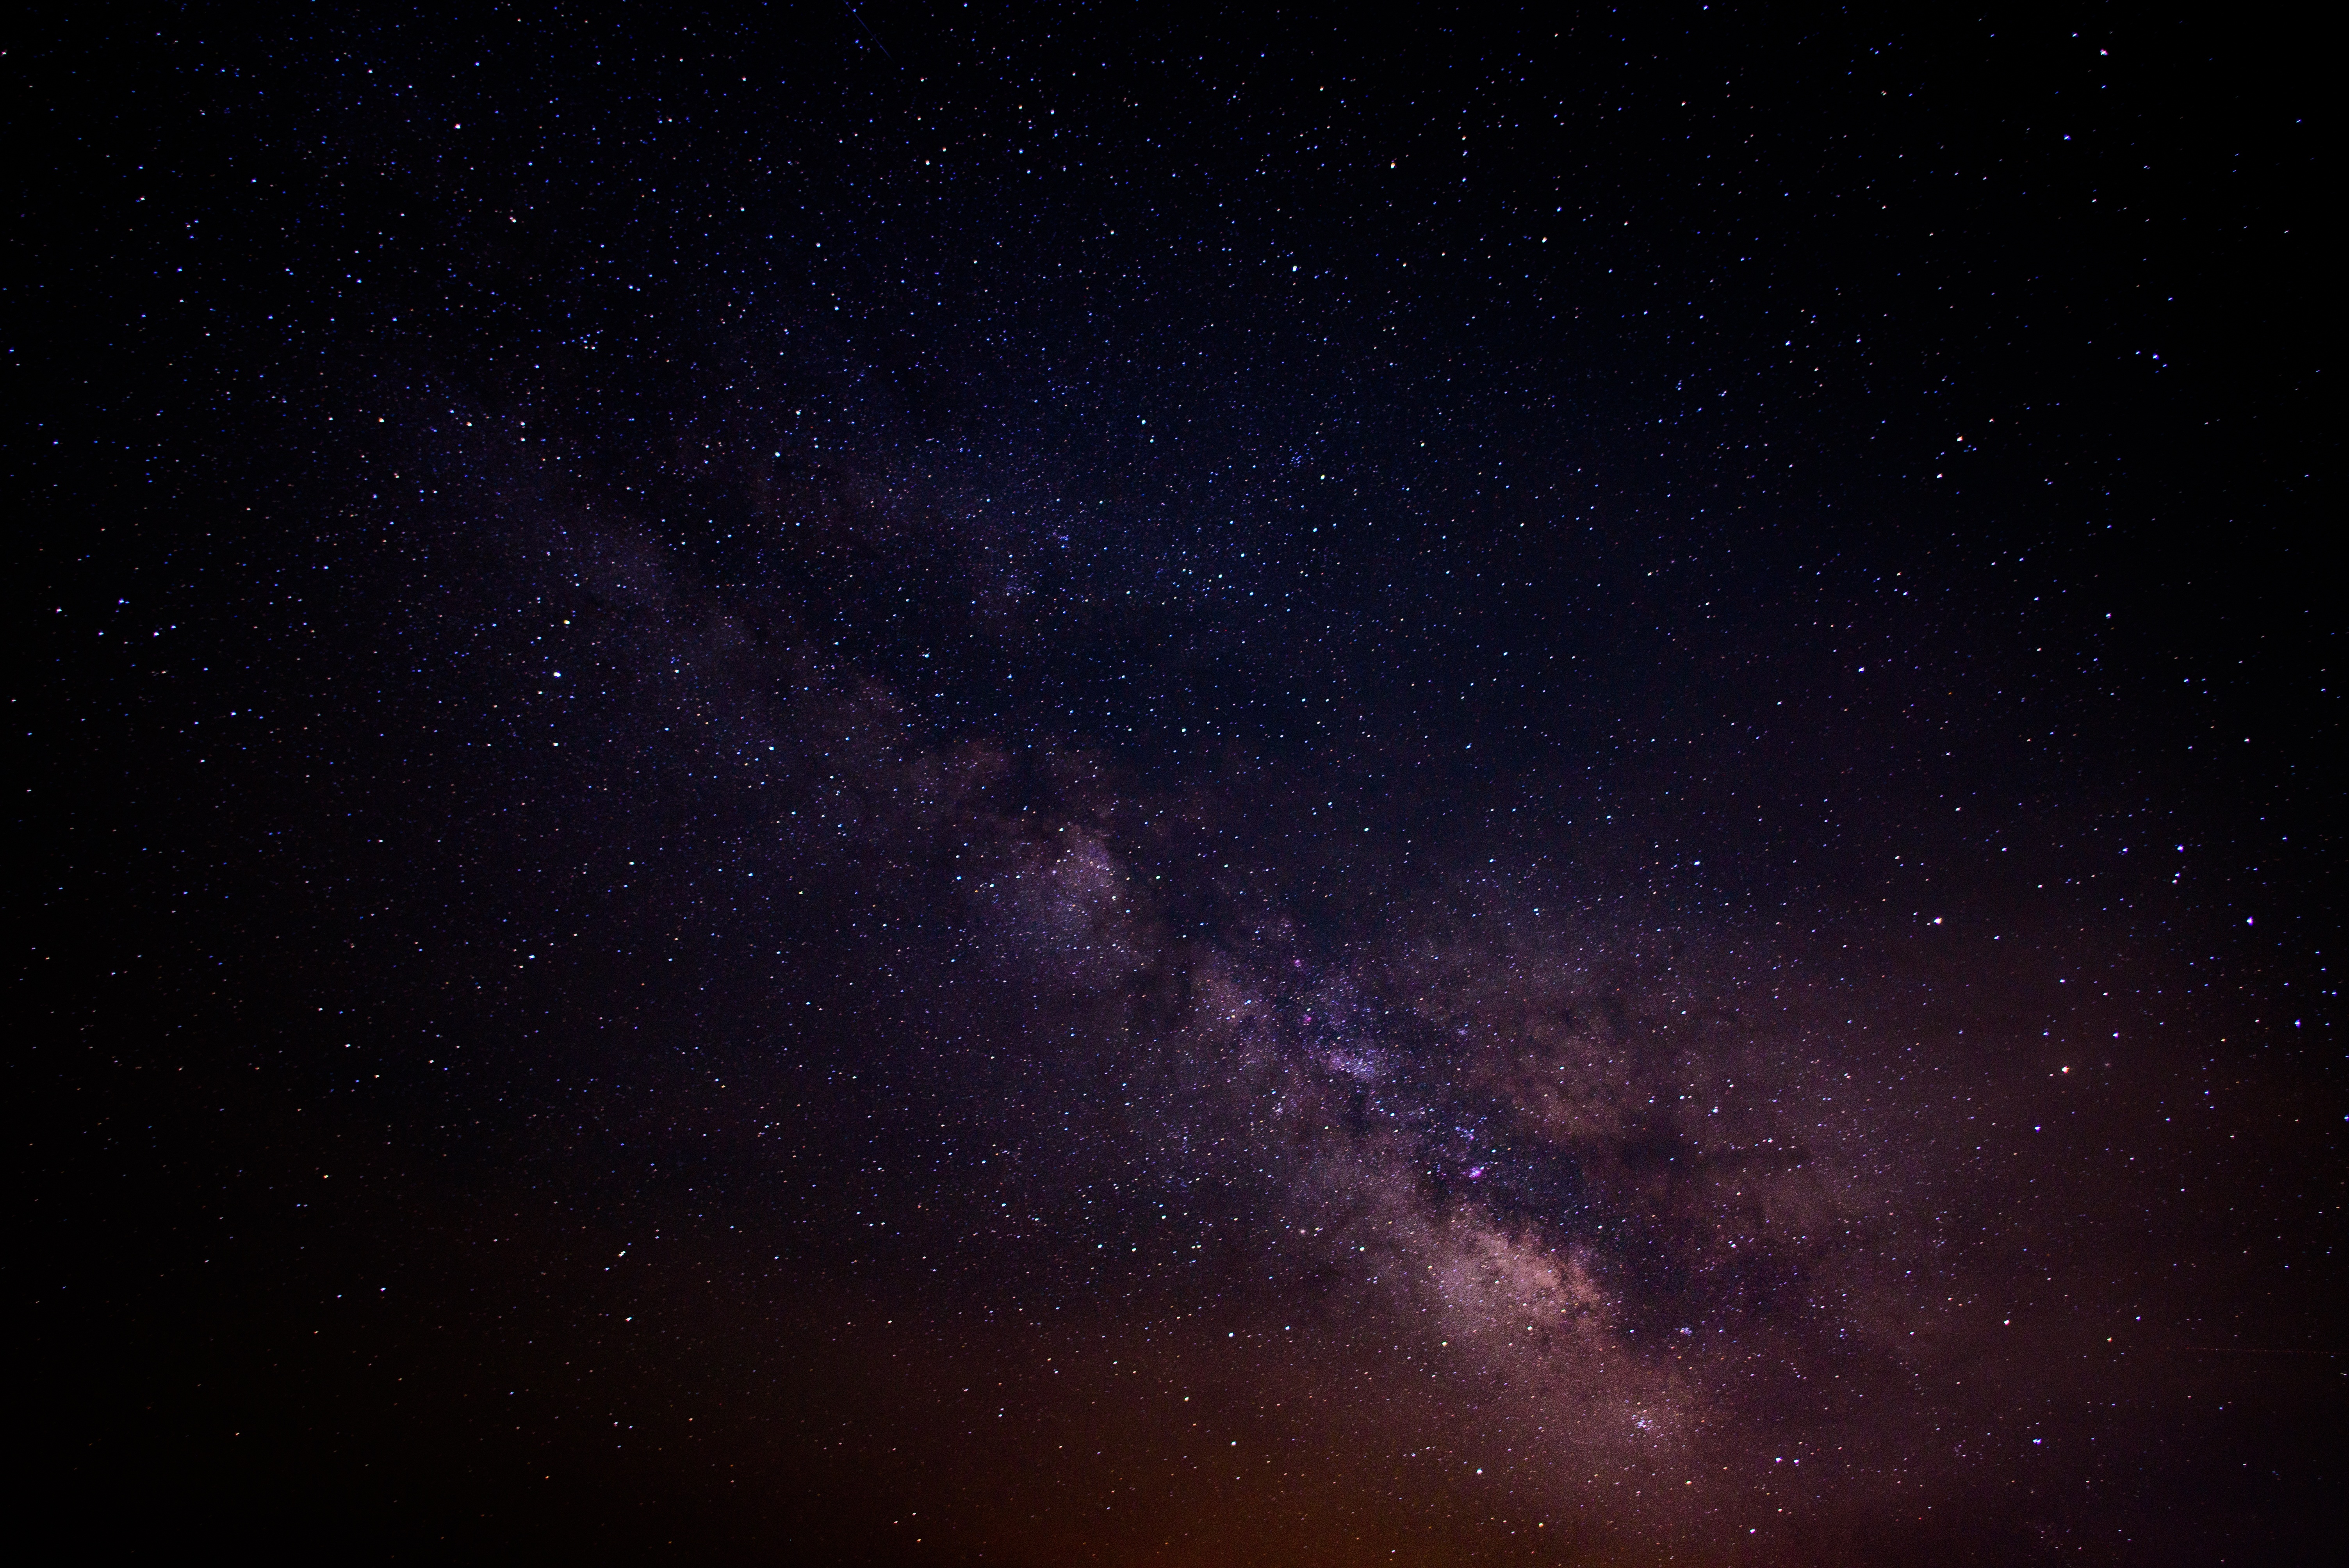
sky, star, milky way, cosmos, atmosphere, dark, space, galaxy, nebula, outer space, astronomy, stars, astronomical object, spiral galaxy